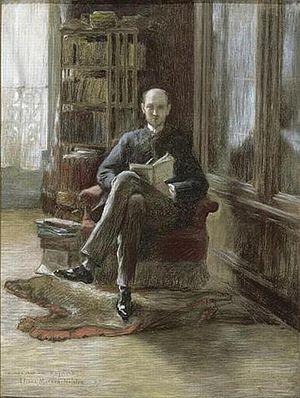
Raymond Koechlin est un journaliste, qui dirigea le service de politique étrangère du Journal des débats de 1887 à 1902, et collectionneur français.
Étienne Moreau-Nélaton, né le 21 décembre 1859 à Paris où il est mort le 25 avril 1927, est un peintre, céramiste, affichiste, collectionneur et historien d'art français.